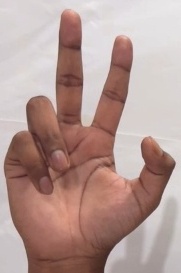
ASL sign: 3